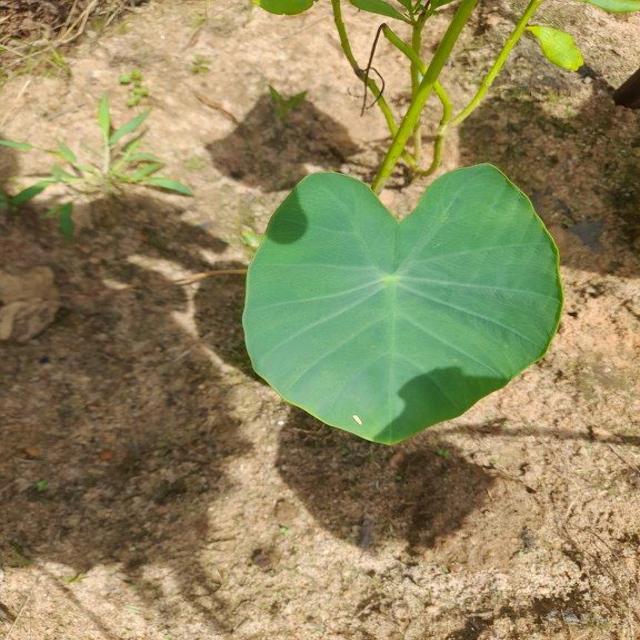
Label: Healthy